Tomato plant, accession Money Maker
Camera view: bottom (45 deg); turntable rotation: 270 degrees
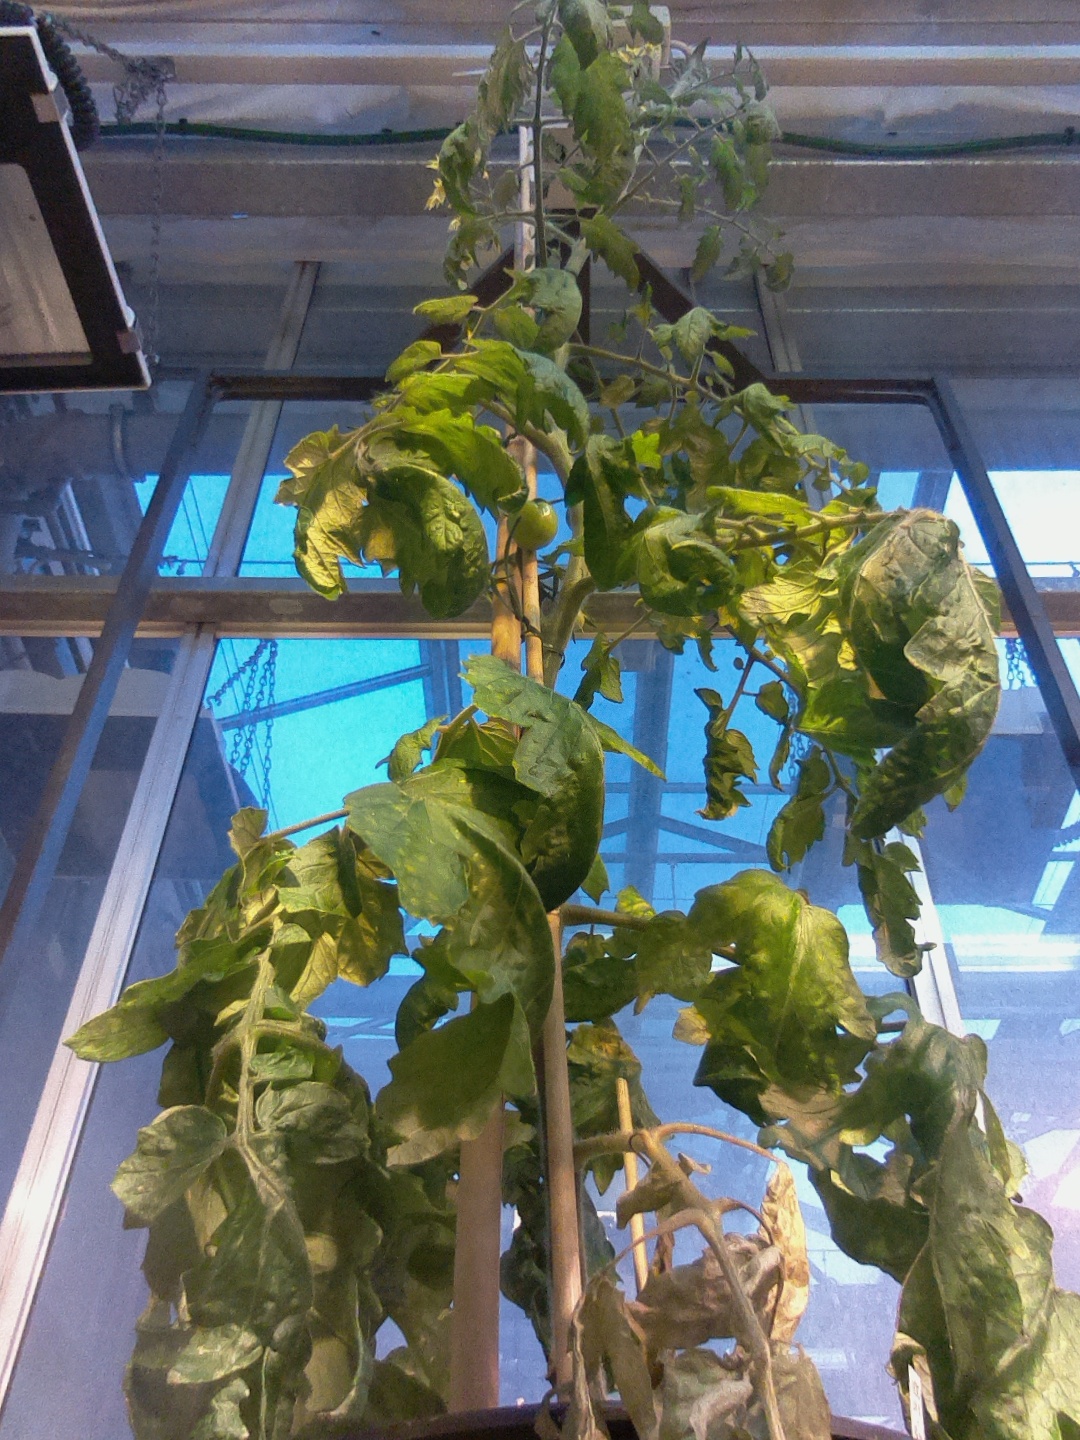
BBCH growth stage 70: Fruits at the main stem or branches visibles